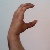
The image shows a hand gesture representing the letter 'C' in Indian Sign Language.